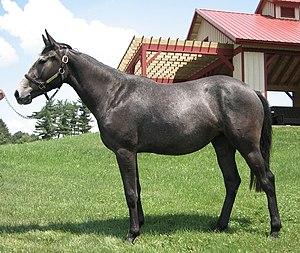
L′hippophagie est une pratique alimentaire consistant à consommer de la viande de cheval. Connue depuis la Préhistoire et pratiquée par de nombreux peuples eurasiatiques durant l'Antiquité, elle est souvent associée à des pratiques rituelles païennes qui poussent l'Église catholique du Moyen Âge à la prohiber. Elle demeure lors des périodes de disette, et chez les peuples nomades comme les Mongols. Pratiquée à grande échelle en France à partir de la fin du XIXᵉ siècle, elle y a fortement baissé depuis les années 1960. Les États-Unis l'ont rendue illégale dans plusieurs États. Le scandale sanitaire de la trichinellose, les images choc des transports d'animaux de boucherie et la place symbolique et historique du cheval entretiennent une controverse, expliquant la désaffection pour l'hippophagie dans certains pays occidentaux. Les pays scandinaves, d'Asie centrale et de l'Est sont traditionnellement hippophages, par opposition aux pays anglo-saxons, considérés comme non hippophages. Les tabous alimentaires sur la viande de cheval peuvent avoir des origines culturelles ou religieuses.
Le génome du cheval a été séquencé en 2007. Il possède 2,7 milliard de paires de base d'ADN Le génome du cheval est donc plus grand que celui du chien, mais plus réduit que celui de l'homme et des bovins.